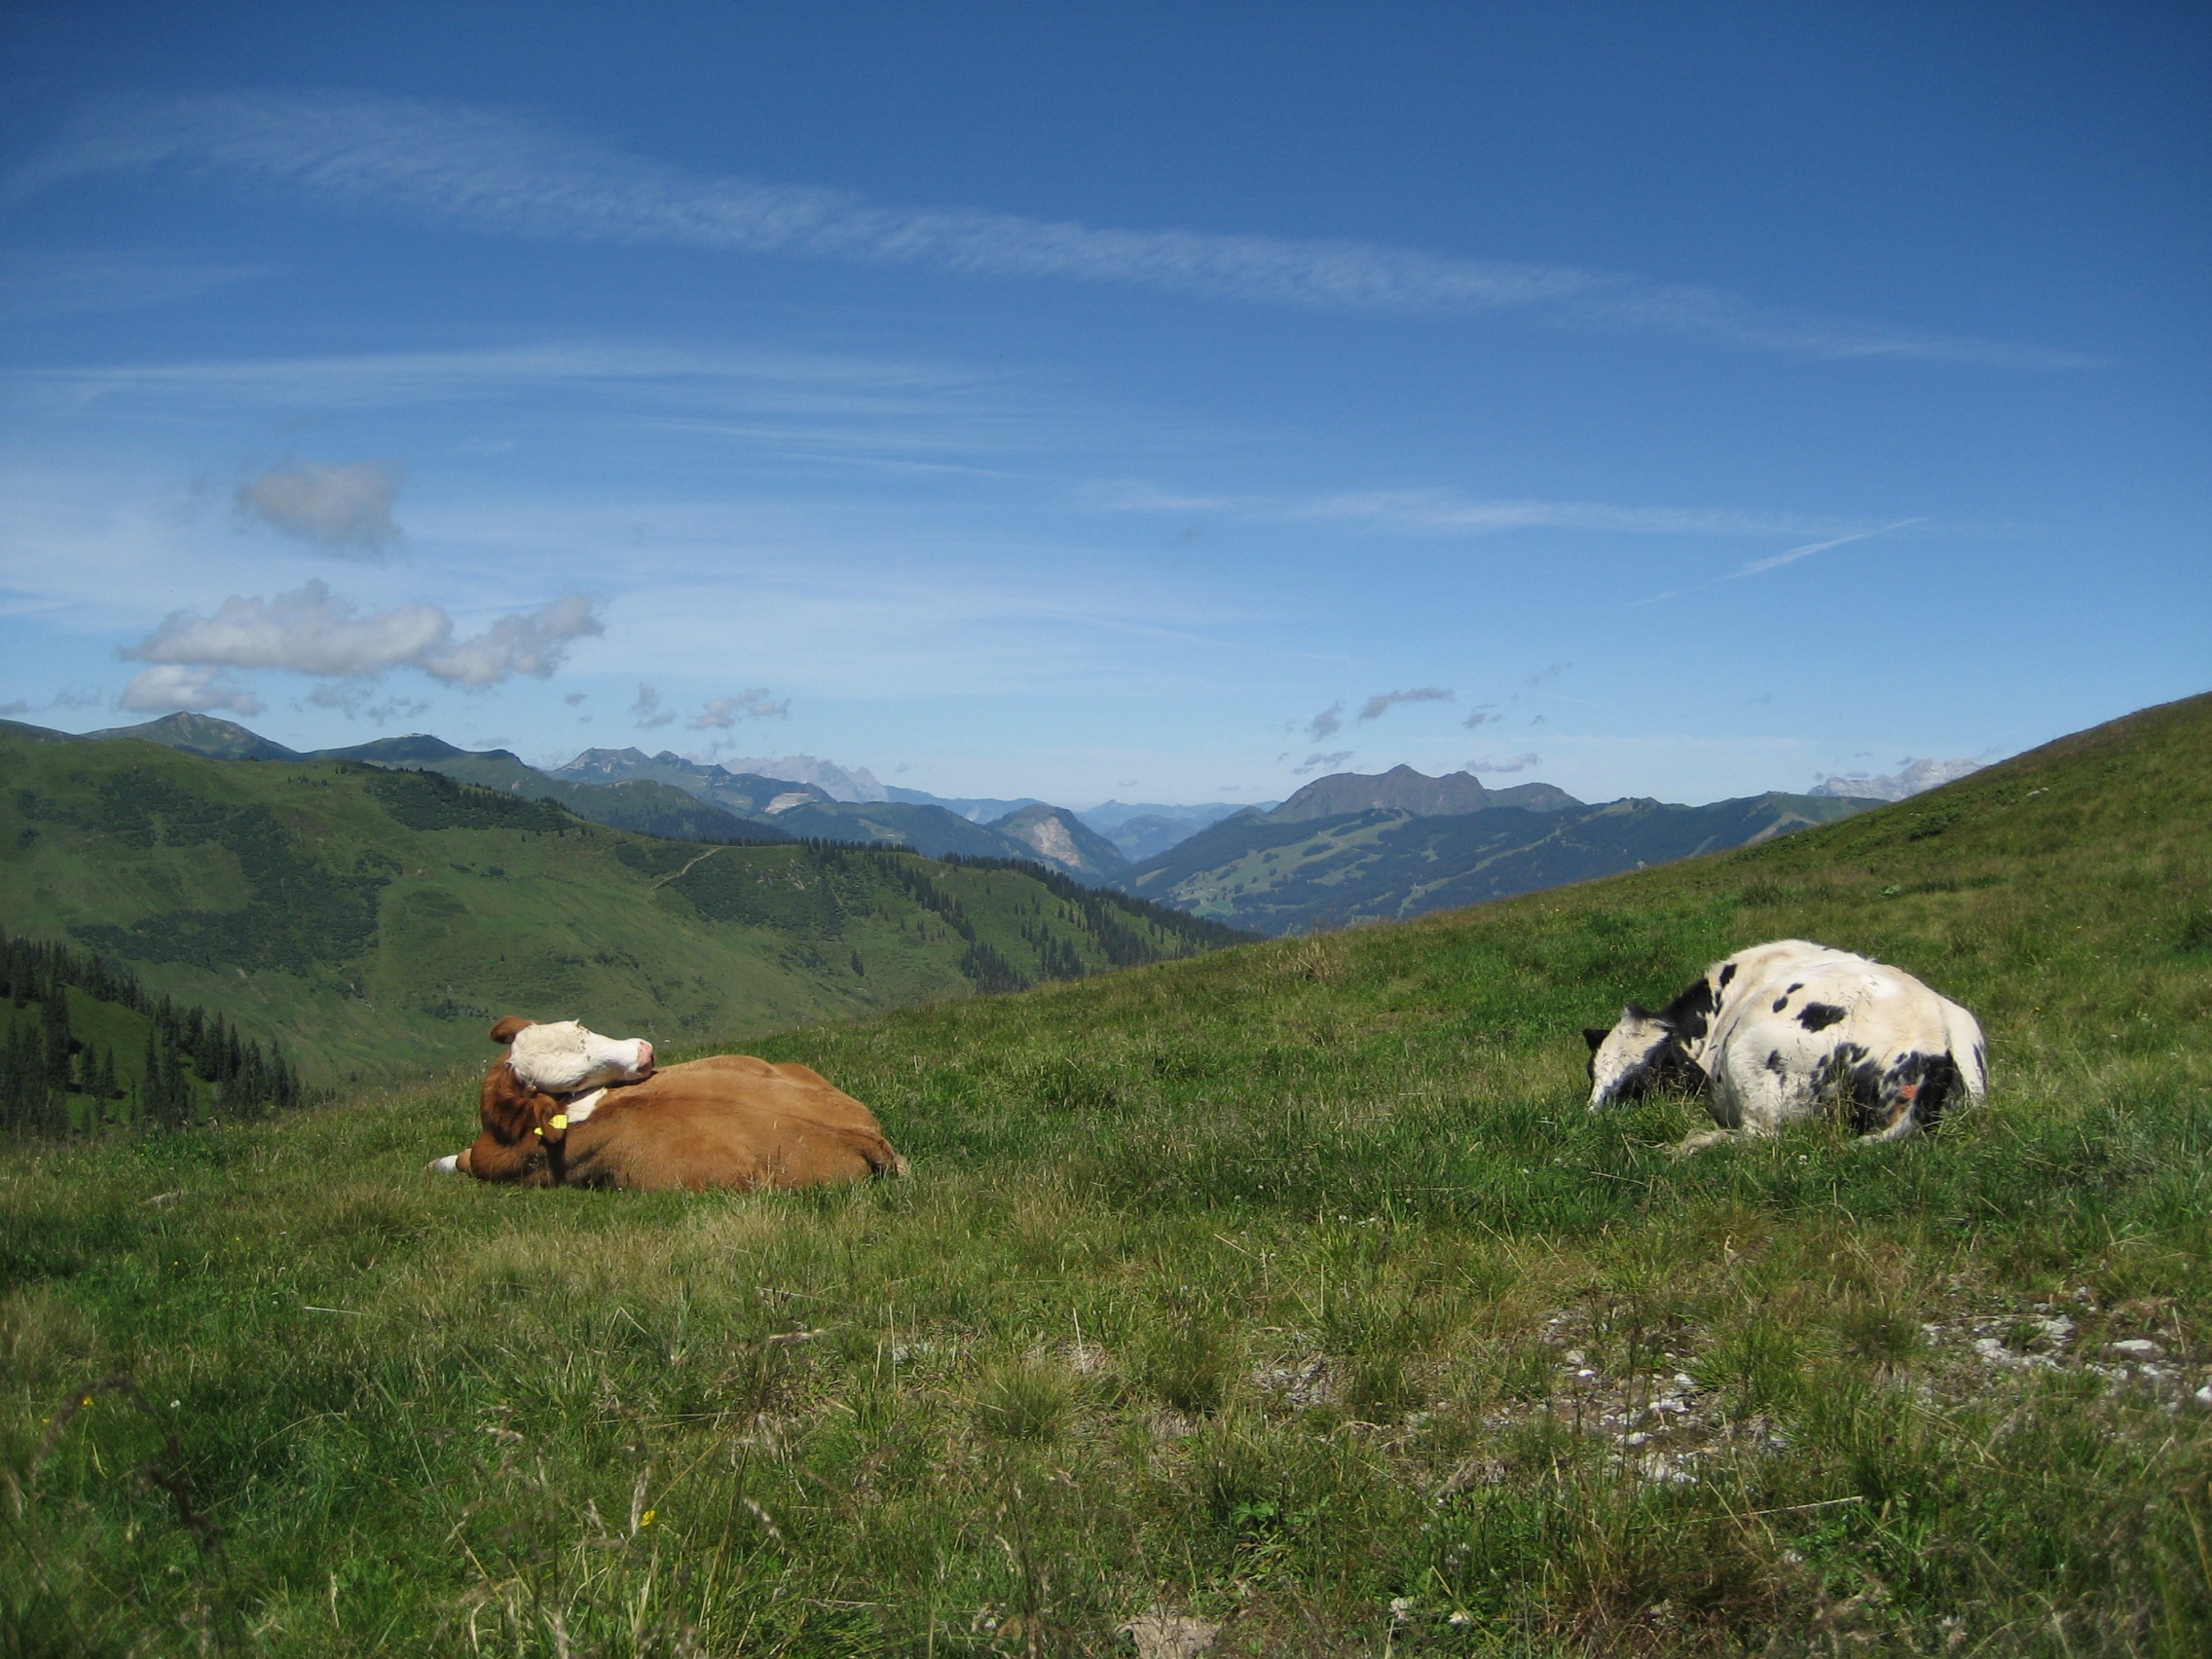
landscape, grass, wilderness, mountain, meadow, prairie, hill, mountain range, cow, pasture, grazing, sheep, alpine, cows, mountains, grassland, plateau, alm, ecosystem, tundra, steppe, mountain meadows, alpine meadow, mountainous landforms, cattle like mammal